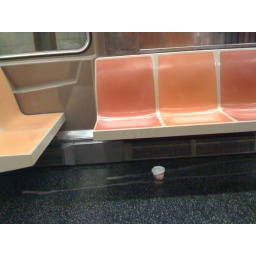
Coffee cup in the Q train